Direction (album)

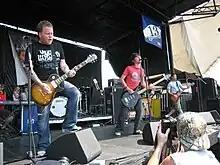
The Starting Line performing on the 2007 Warped Tour.

On May 3, 2007, "Direction" was made available for streaming through the Starting Line's Myspace profile. Four days later, "Direction" was announced for release in July of that year. "Island" was made available for streaming on May 17, 2007; it was released as a US single on June 19, and serviced to radio a week later. From early July to late August, the Starting Line went on the 2007 Warped Tour. On July 18 of that year, a music video for "Island" that had been filmed in California during early June was released. "Direction" was made available for streaming on July 27, 2007, and was released in the US on July 31 through Virgin Records. The iTunes and Japanese editions, the latter of which was released in January 2008, both include "Pictures" as a bonus track. In September and October 2007, the Starting Line embarked on a headlining US tour, with support from Permanent Me and Four Year Strong.